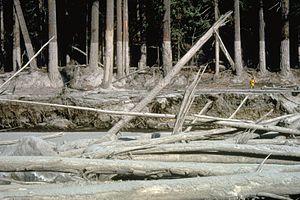
L’éruption du mont Saint Helens en 1980, dans l'État de Washington, est l’éruption volcanique la plus importante jamais enregistrée aux États-Unis dans les 48 États contigus. Avec un indice d’explosivité volcanique de 5 et 1,2 km³ de matière rejetée, elle a dépassé en puissance destructrice et en volume de matière rejetée l’éruption de 1915 du pic Lassen en Californie.